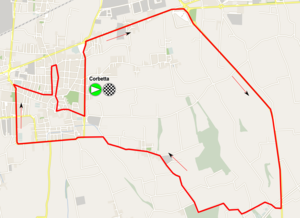
La 29ᵉ édition du Tour d'Italie féminin a lieu du 6 au 15 juillet 2018. La course fait partie de l'UCI World Tour féminin. L'intégralité de la course se déroule en Italie du Nord. Le départ est donné de Verbania tandis que l'arrivée est située à Cividale del Friuli.